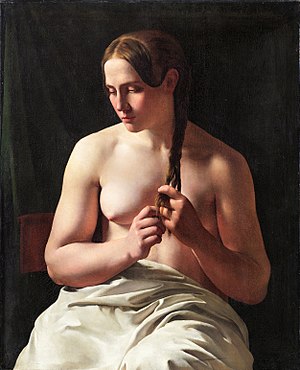
L.A. Smith
Ludvig August Smith, Kvinde fleter sit hår, 1839, Nationalmuseum.
Ludvig August Smith var en dansk genremaler.